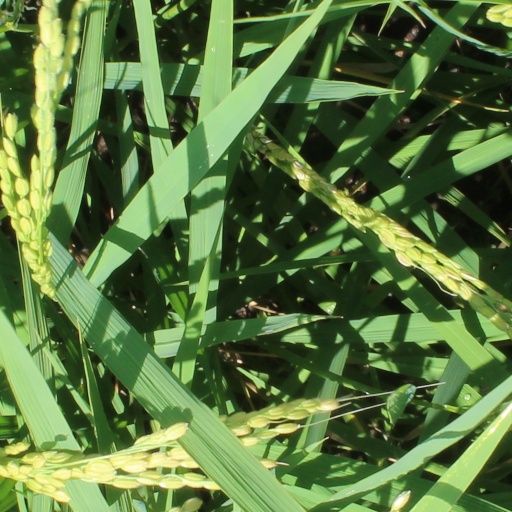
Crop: rice